Minas Geraes-class battleship

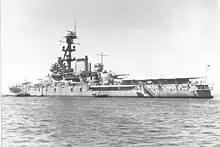
"Minas Geraes" after its 1930s modernization, possibly during the Second World War

"São Paulo" made two trips to Europe in 1920. The first conveyed King Albert I and Queen Elisabeth of Belgium to Brazil for the centennial celebrations. After "São Paulo" brought them home, the ship traveled to Portugal to take the bodies of the formerly-exiled Emperor Pedro II and his wife, Teresa Cristina, back to Brazil. In July 1922, both battleships helped to quash the first of the Tenente revolts ("Revolução Tenentista"), in which the garrison of Rio de Janeiro's Fort Copacabana rebelled and began bombarding the city. "São Paulo" shelled the fort, and the rebels surrendered shortly thereafter; "Minas Geraes" did not fire its guns. In 1924, three lieutenants, including Hercolino Cascardo, took over "São Paulo" with other crewmen. They were unsuccessful in swaying any other ships to their cause, except for an old torpedo boat, and soon sailed out of the harbor after firing a six-pounder gun at "Minas Geraes". Short of food and with condensers in poor condition, the rebels sailed to Montevideo, where they received asylum. "Minas Geraes" followed "São Paulo", arriving on 11 November and taking back possession of the ship.